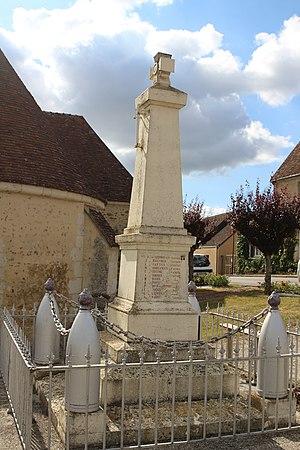
Saint-Langis-lès-Mortagne, Orne
Saint-Langis-lès-Mortagne est une commune française, située dans le département de l'Orne en région Normandie, peuplée de 911 habitants.